Imperial Wireless Chain

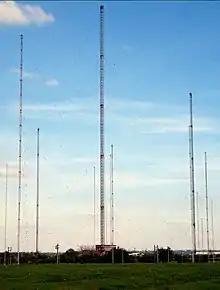
Longwave masts at Rugby's Hillmorton transmitting station

Guglielmo Marconi invented the first practical radio transmitters and receivers, and radio began to be used for practical ship-to-shore communication around 1900. His company, the Marconi Wireless Telegraph Company, dominated early radio. In the period leading up to World War I, long distance radiotelegraphy became a strategic defense technology, as it was realized that a nation without radio could be isolated by an enemy cutting its submarine telegraph cables, as indeed happened during the war. Starting around 1908, industrialized nations built global networks of powerful transoceanic wireless telegraphy stations to exchange Morse code telegram traffic with their overseas colonies.